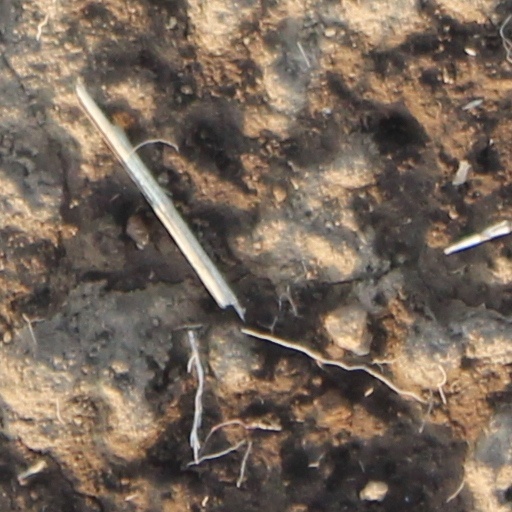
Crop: wheat